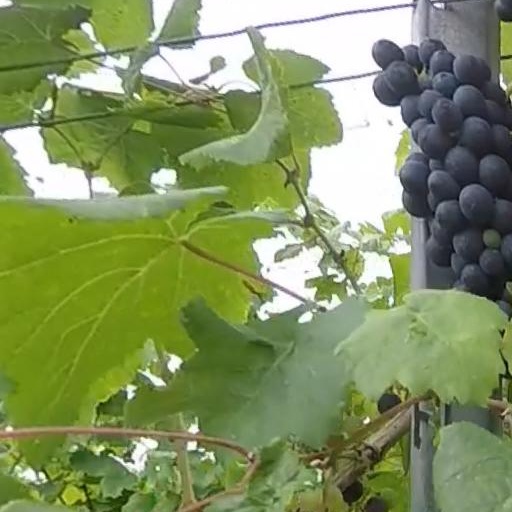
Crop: grape